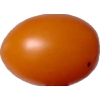
Label: tomato_cherry_orange